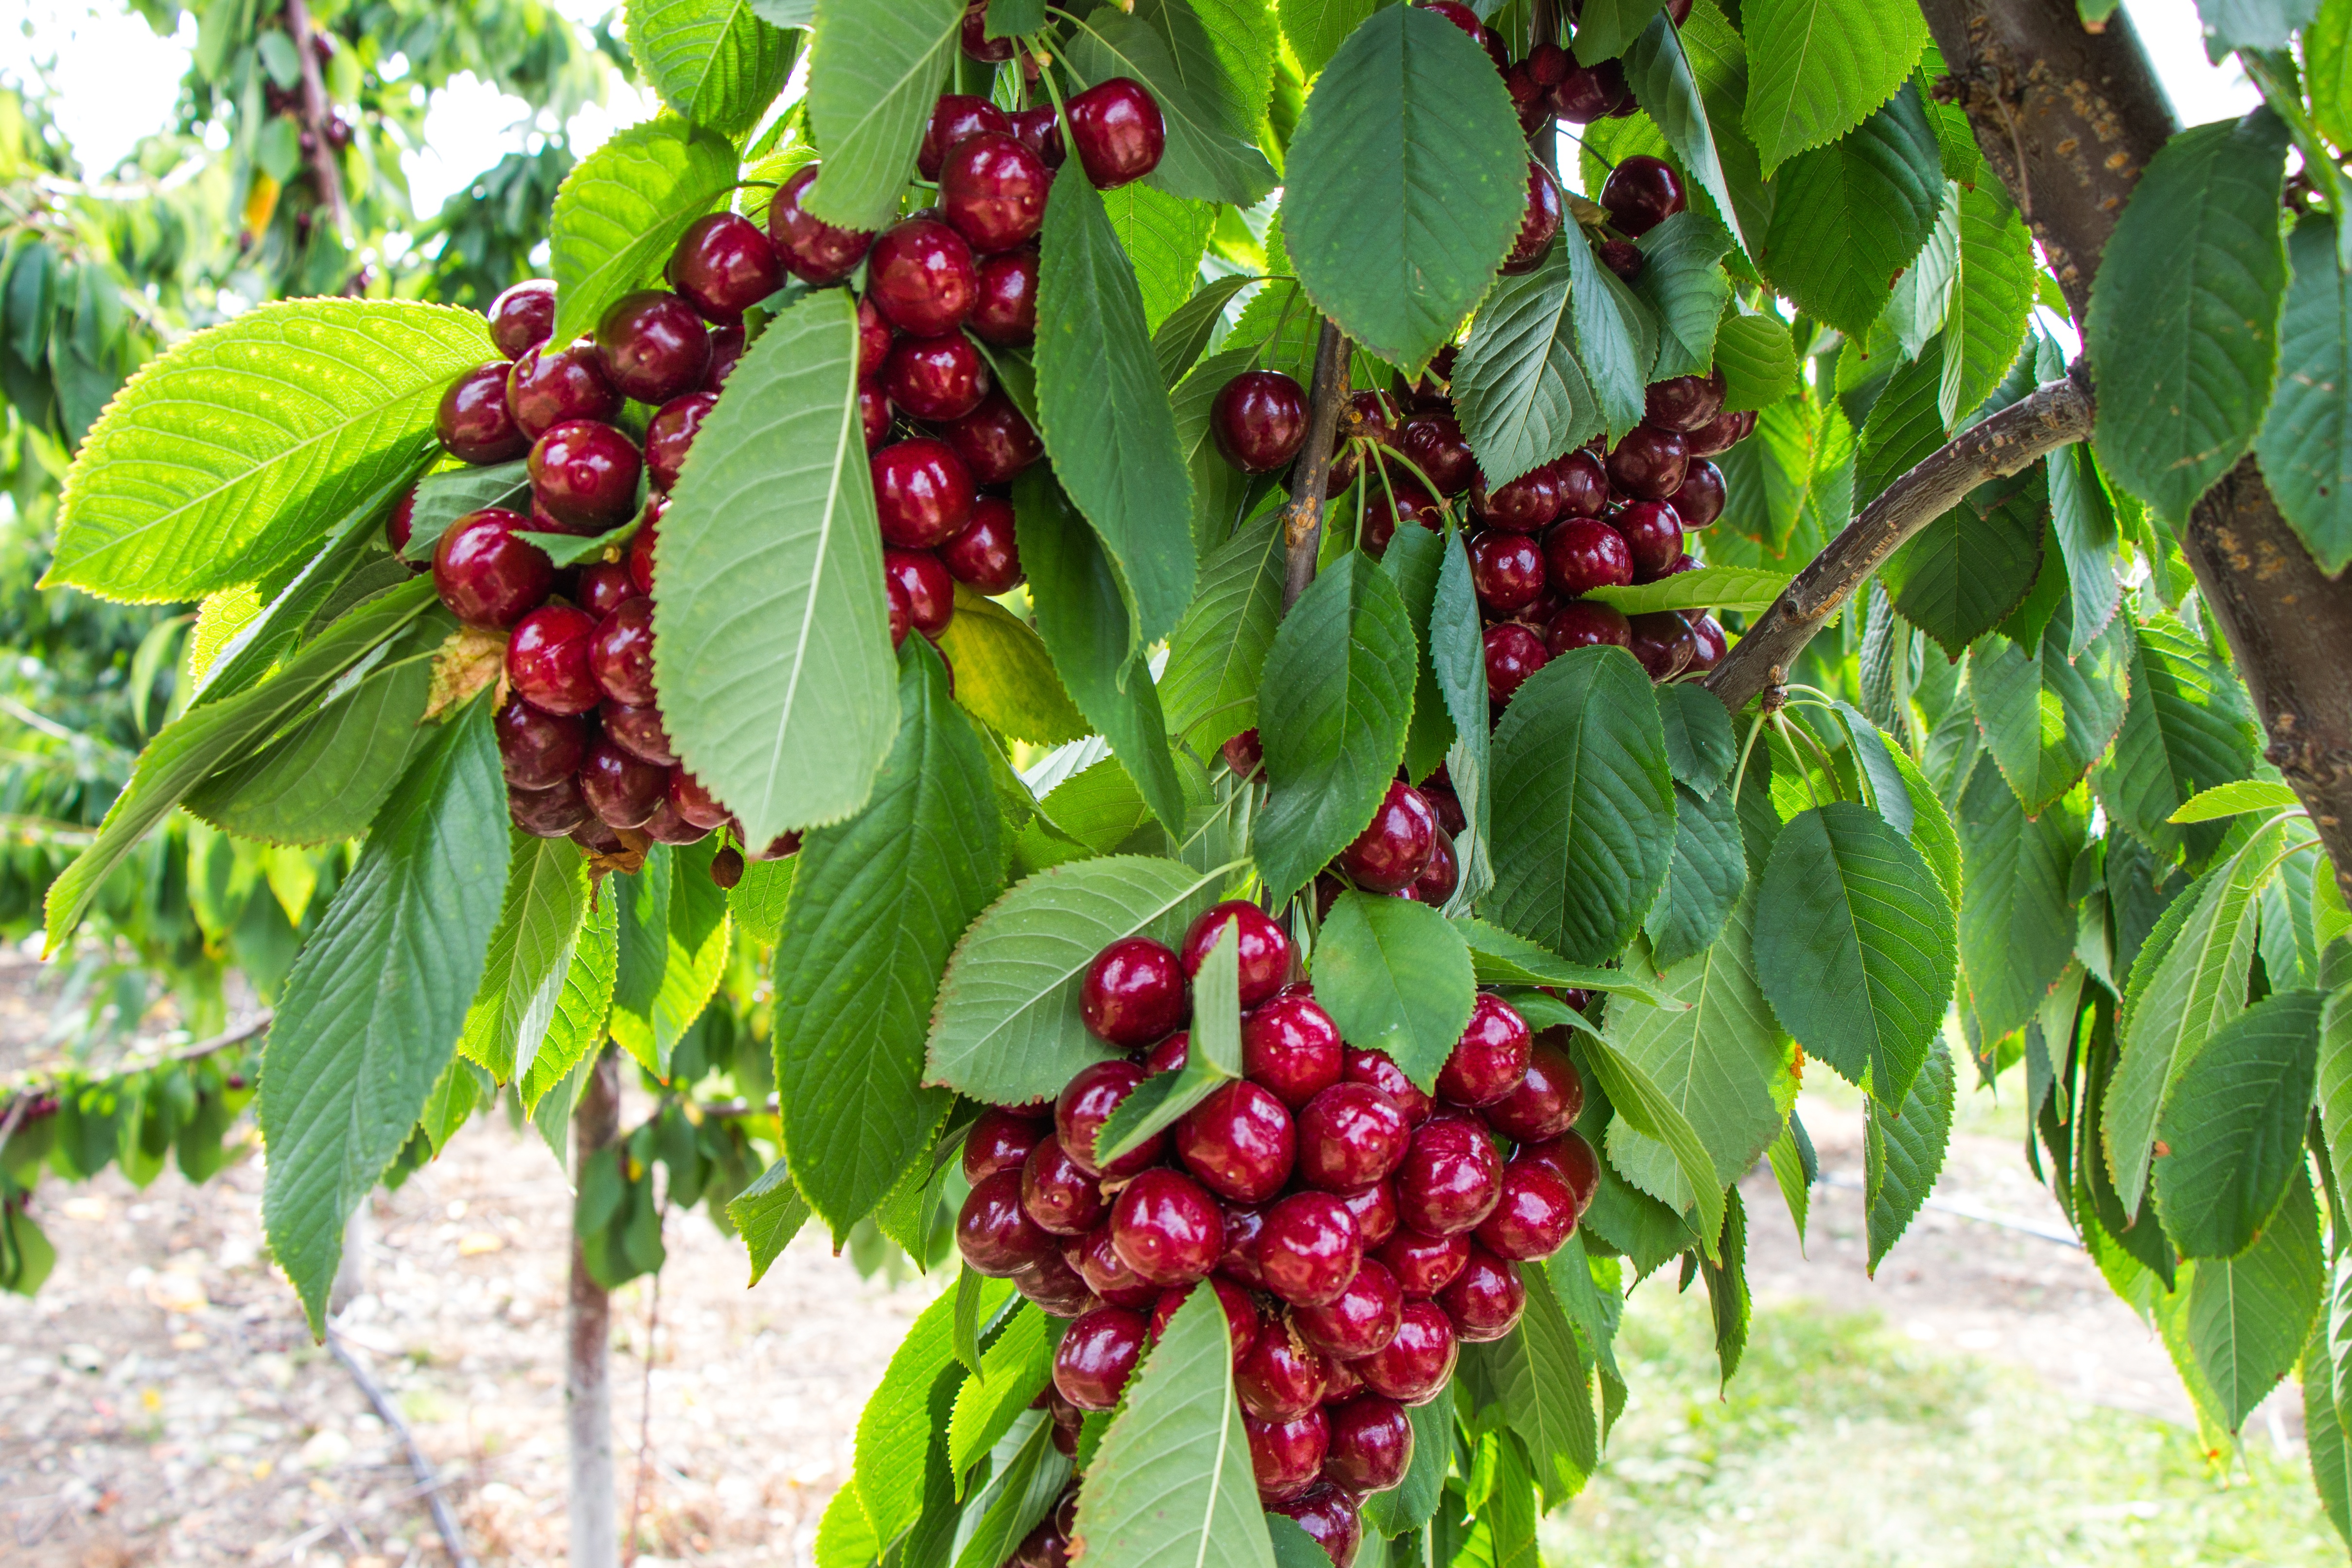
landscape, tree, nature, outdoor, branch, blossom, group, growth, plant, field, farm, meadow, fruit, berry, sweet, countryside, stem, leaf, flower, bloom, land, summer, ripe, rural, food, green, red, farming, harvest, produce, crop, macro, natural, fresh, colorful, agriculture, garden, juicy, flora, delicious, health, season, cherry blossom, freshness, farmer, agricultural, cultivation, nutrition, gardening, shrub, kelowna, harvesting, diet, cherry, many, organic, cherries, gardener, picking, flowering plant, clump, chokecherry, okanagan valley, coccoloba uvifera, land plant, schisandra